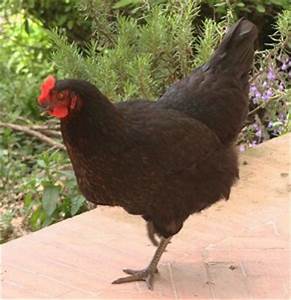
Label: gallina